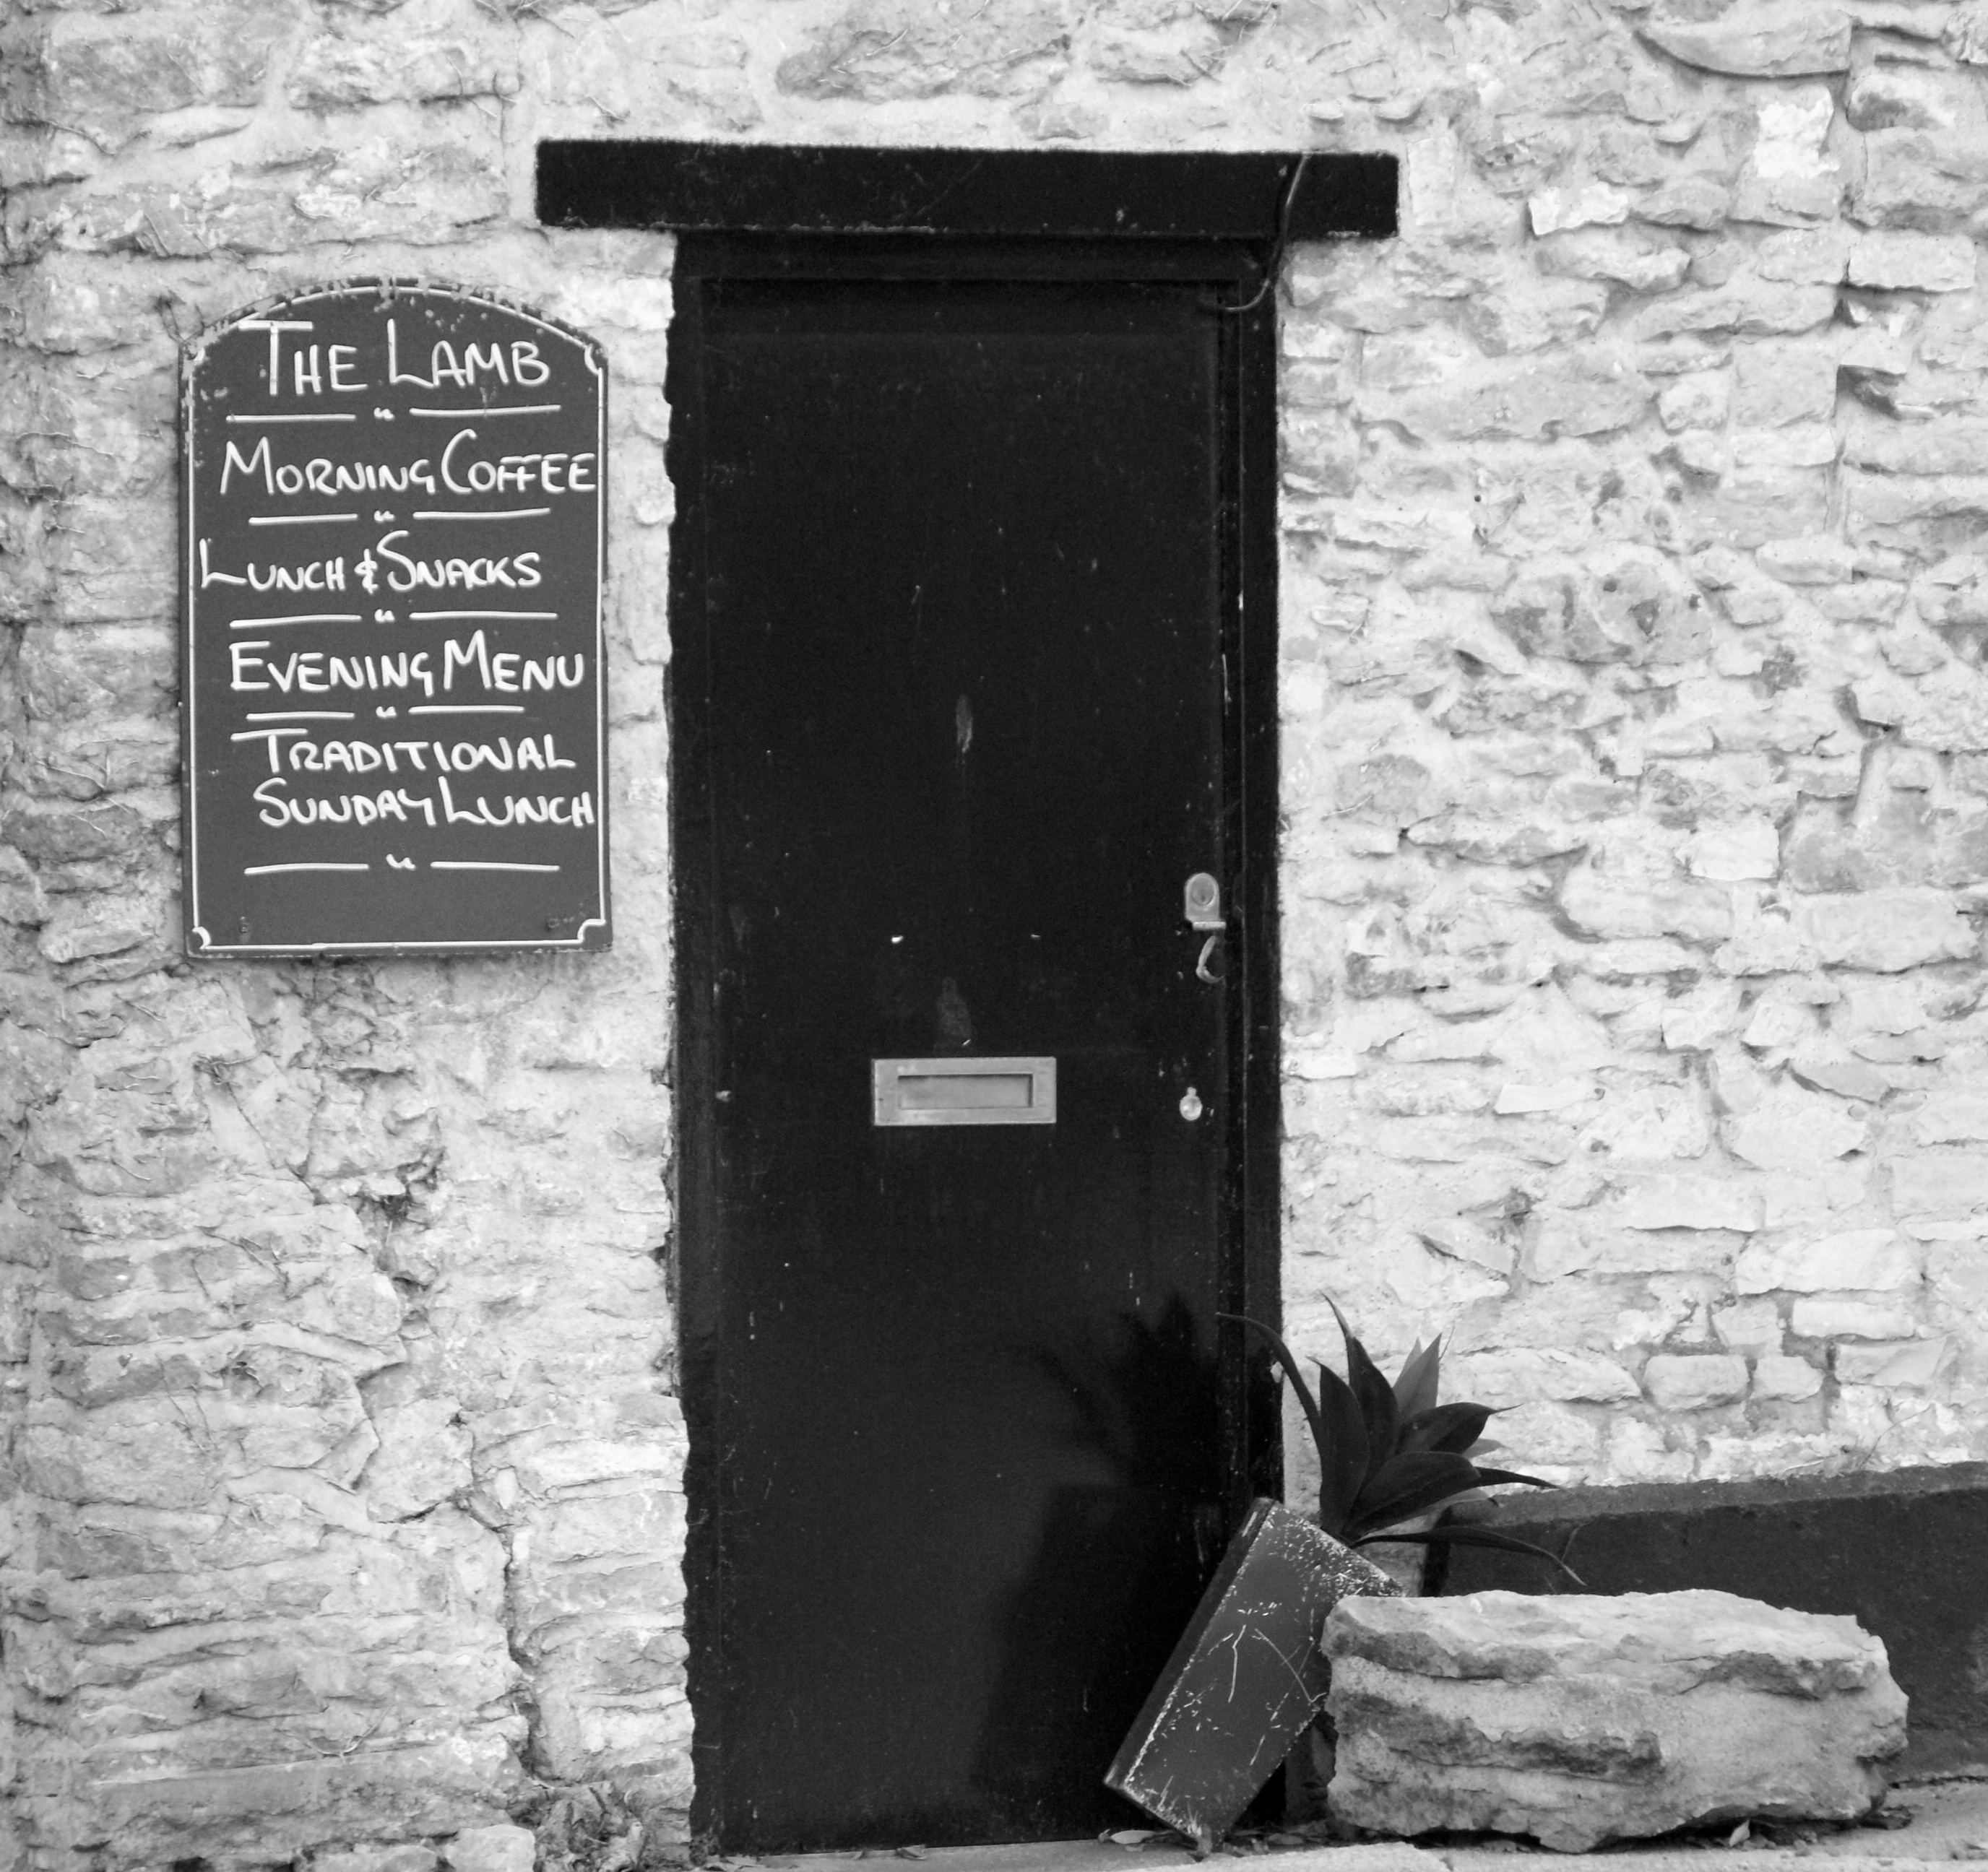
black and white, white, window, wall, black, monochrome, door, lunch, lamb, photograph, image, pub, the lamb, monochrome photography